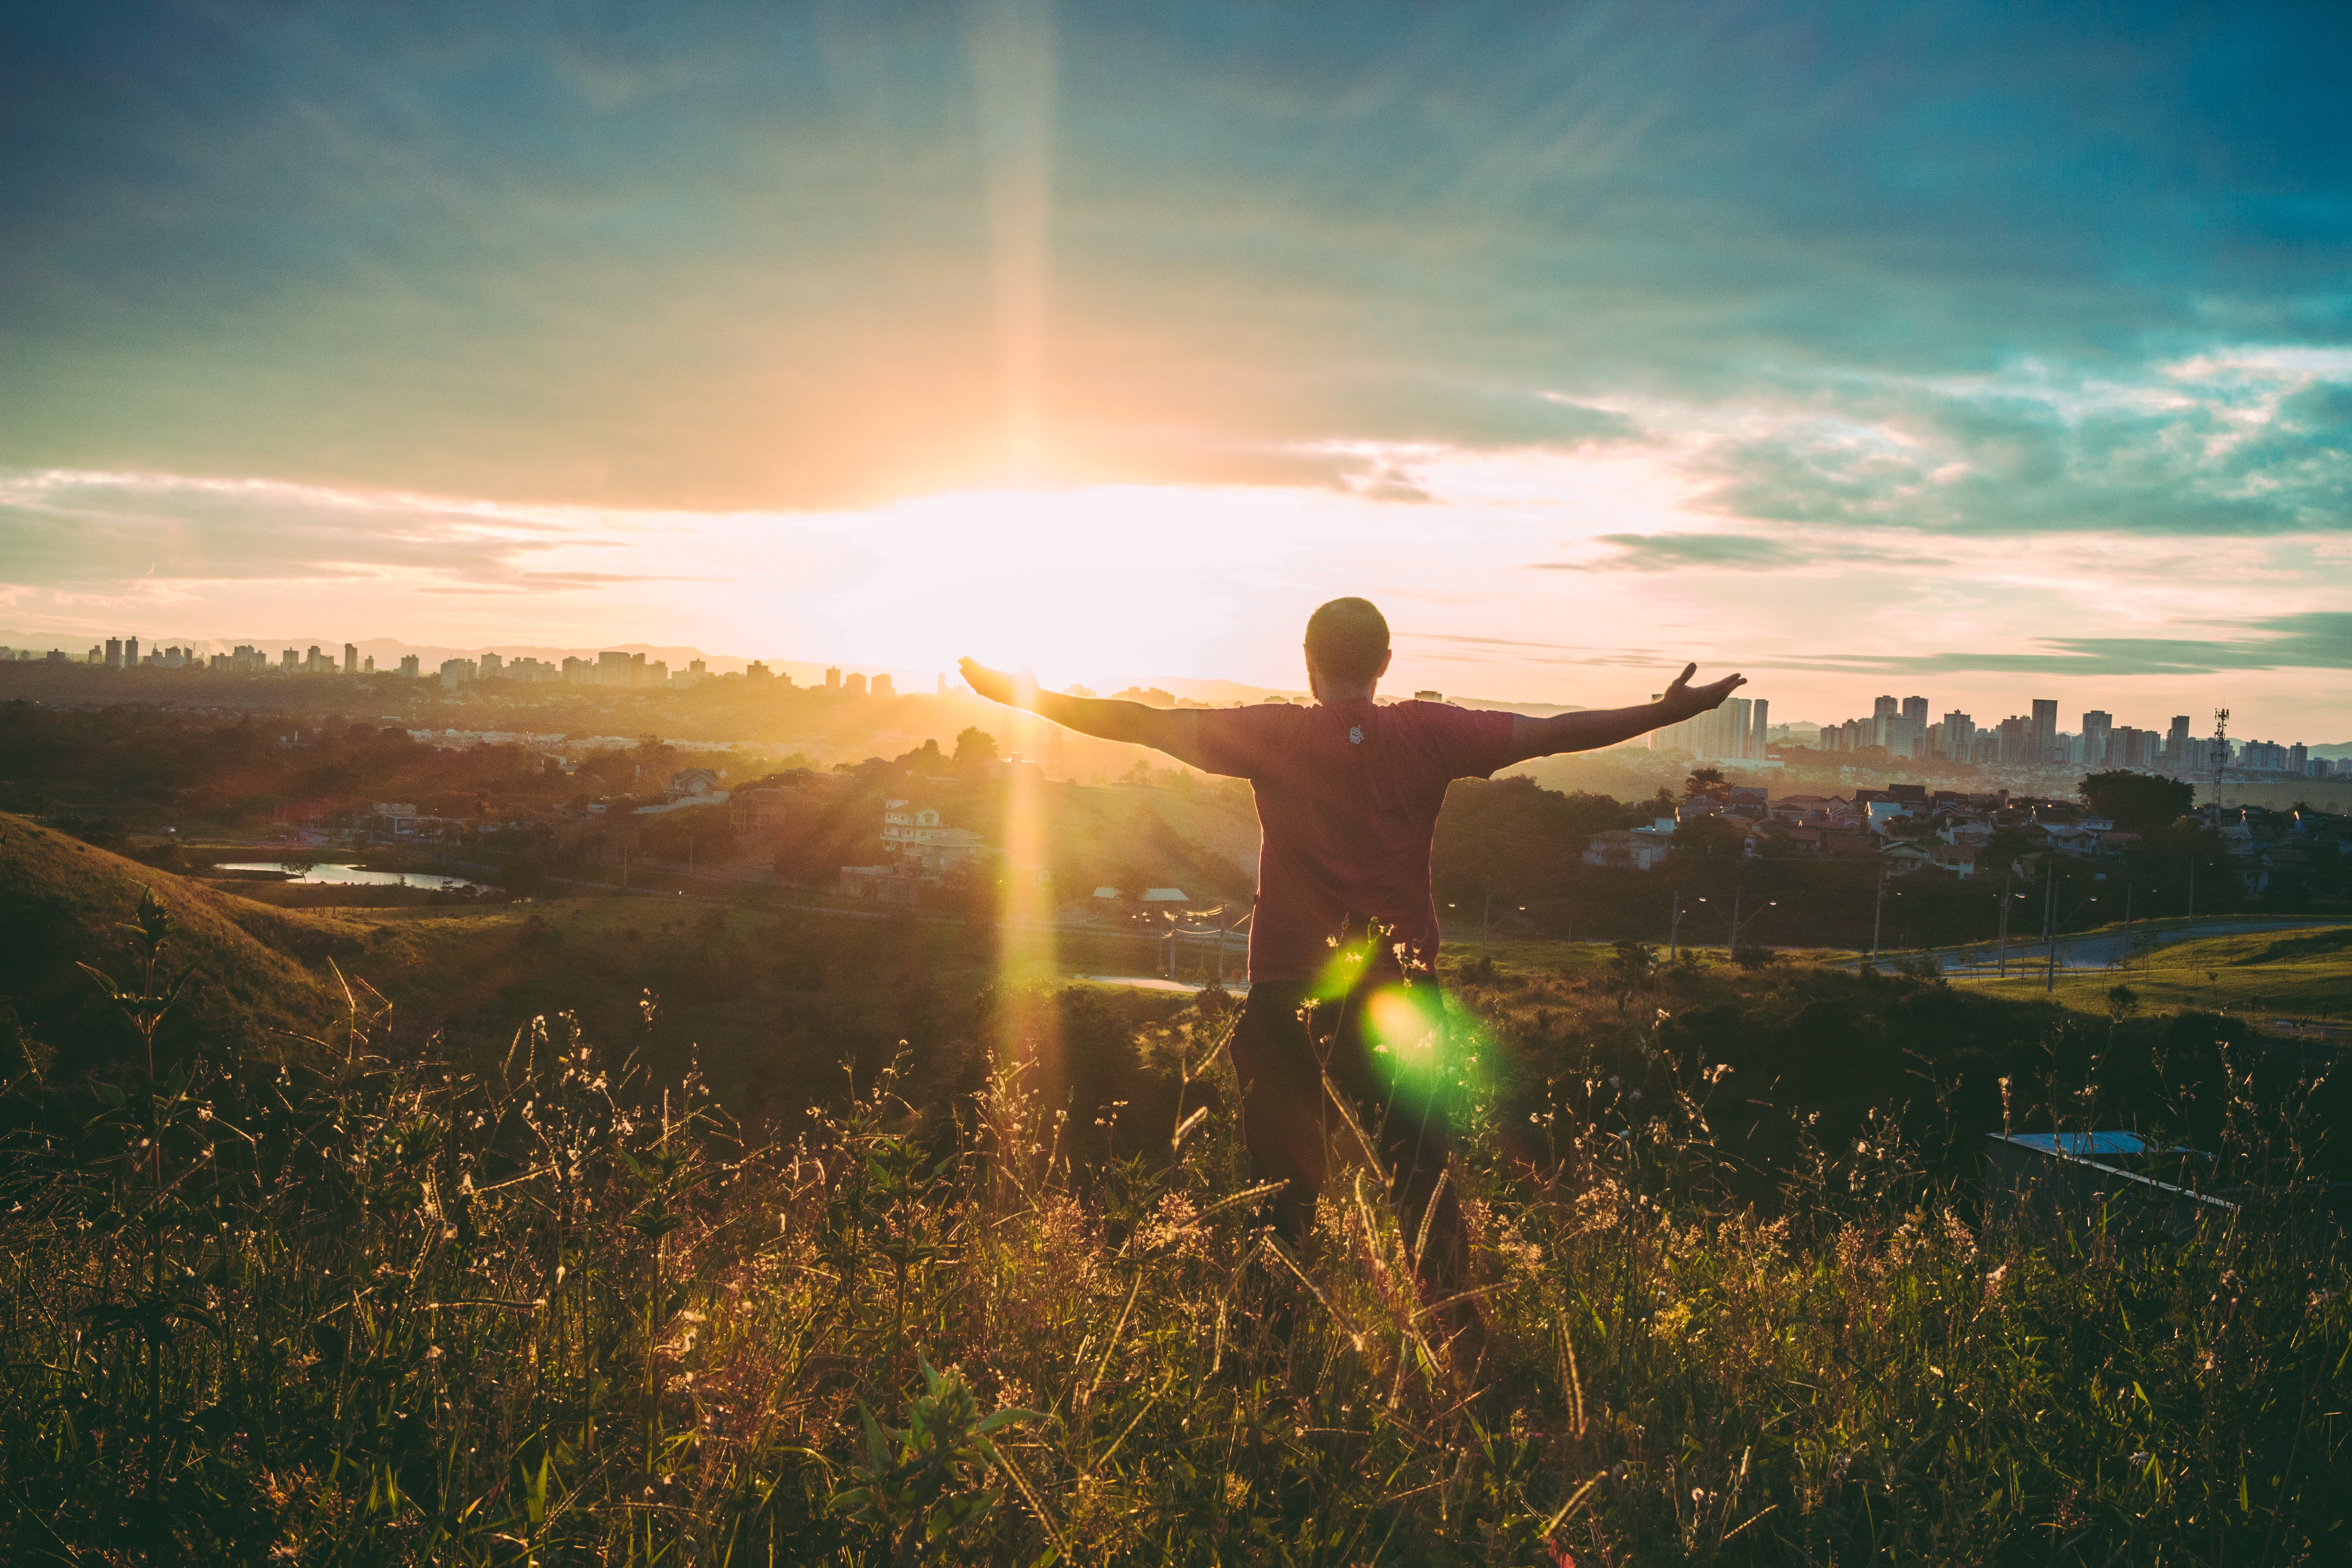
People in nature, sky, sun, sunlight, light, happy, backlighting, morning, sunrise, cloud, grass, photography, summer, sunset, meadow, lens flare, horizon, landscape, field, plant, evening, astronomical object, wildflower, hill, grassland